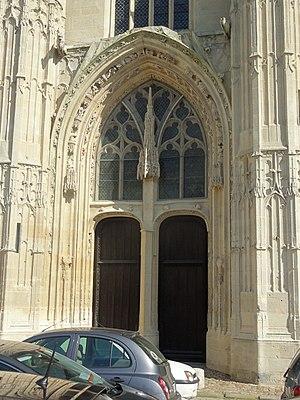
Église Saint-Pierre de Senlis - voir le titre du fichier.
L'église Saint-Pierre est une ancienne église catholique située à Senlis, en France. Elle a été désaffectée à la Révolution et connut de différentes affectations, notamment celle de marché couvert. Salle polyvalente municipale depuis 1979, elle a été fermée au public en 2009 en raison de son mauvais état, puis rouverte en mai 2017 après huit années de travaux.